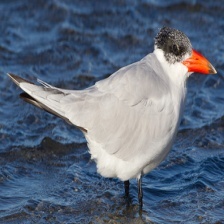
Species: CASPIAN TERN
Scientific name: HYDROPROGNE CASPIA